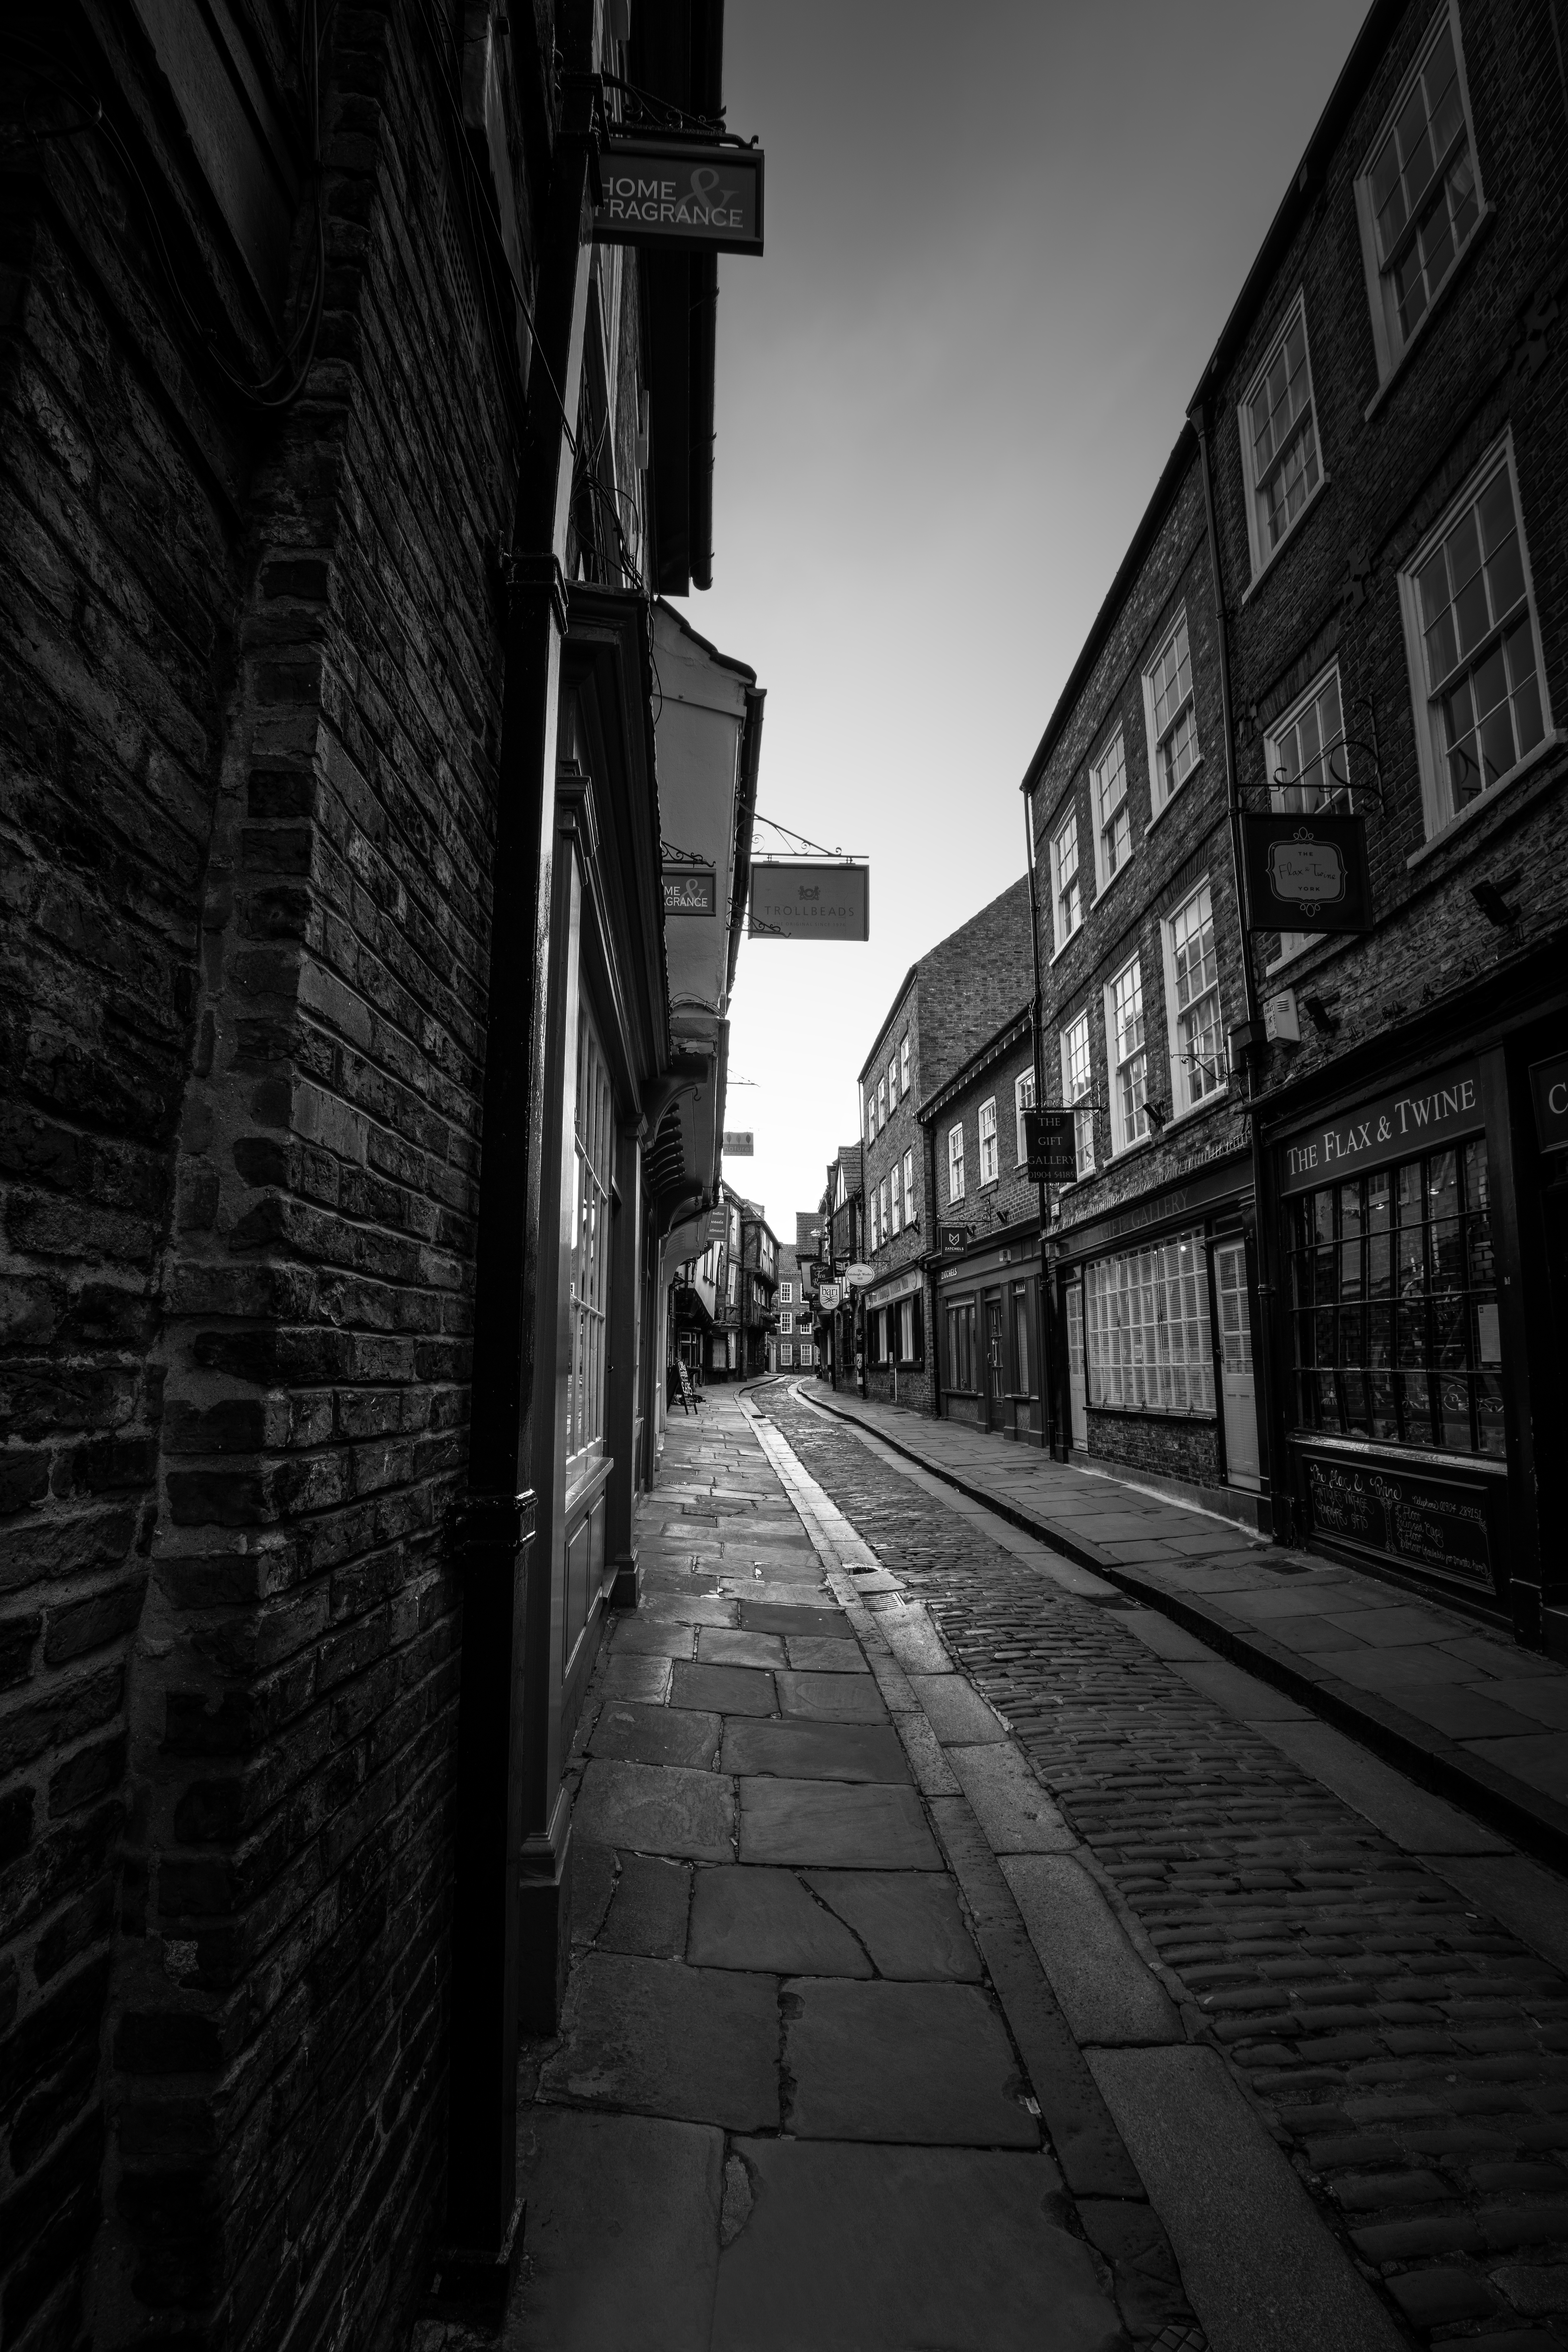
light, black and white, road, white, street, alley, cityscape, darkness, black, monochrome, lane, infrastructure, shape, urban area, monochrome photography, film noir